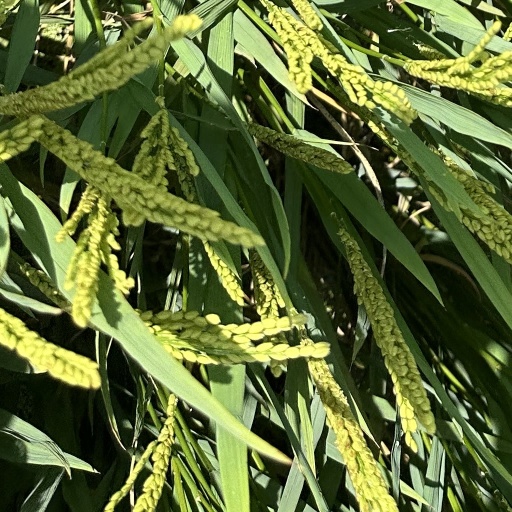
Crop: rice